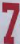
Number: 7